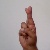
The image shows a hand gesture representing the letter 'R' in Indian Sign Language.